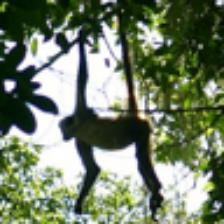
Label: NonHuman